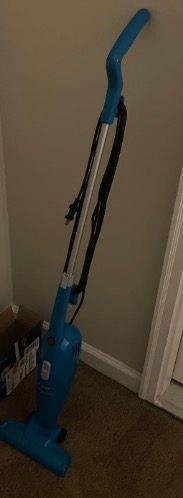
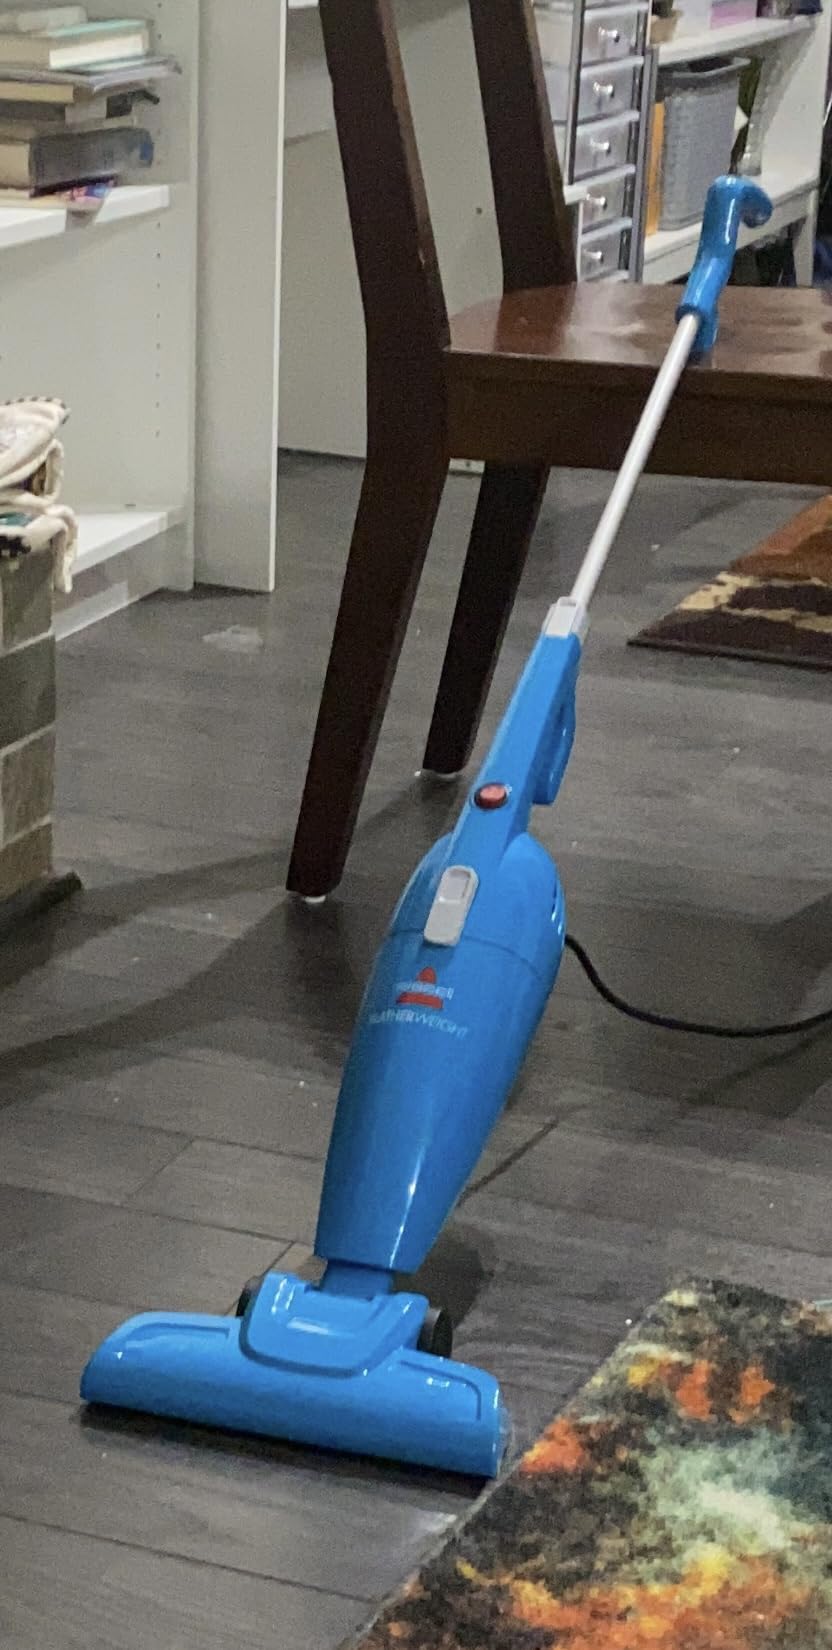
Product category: items_vacuum
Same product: yes